Mansfield Town F.C.

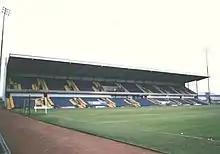
Mansfield Town have played at Field Mill (Currently known as One Call Stadium) since the end of the First World War

Mansfield Town was formed under the name of Mansfield Wesleyans in 1897, the name of the club coming from the local Wesleyan church. The club played friendlies up until the 1902–03 season, when it joined the Mansfield and District Amateur League. When the league dropped its amateur tag in 1906, the church abandoned the club, which changed its name to Mansfield Wesley and moved into the Notts and District League.